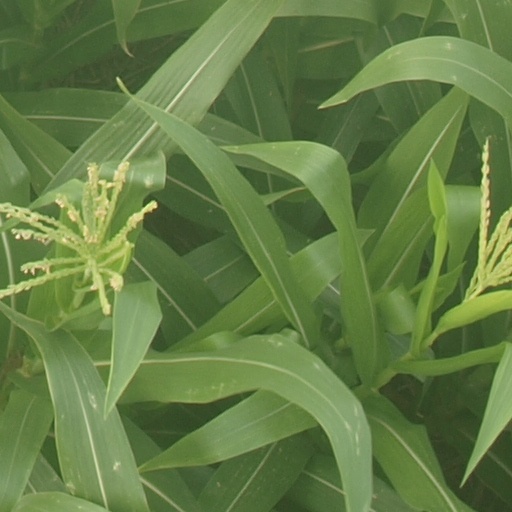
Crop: maize; corn